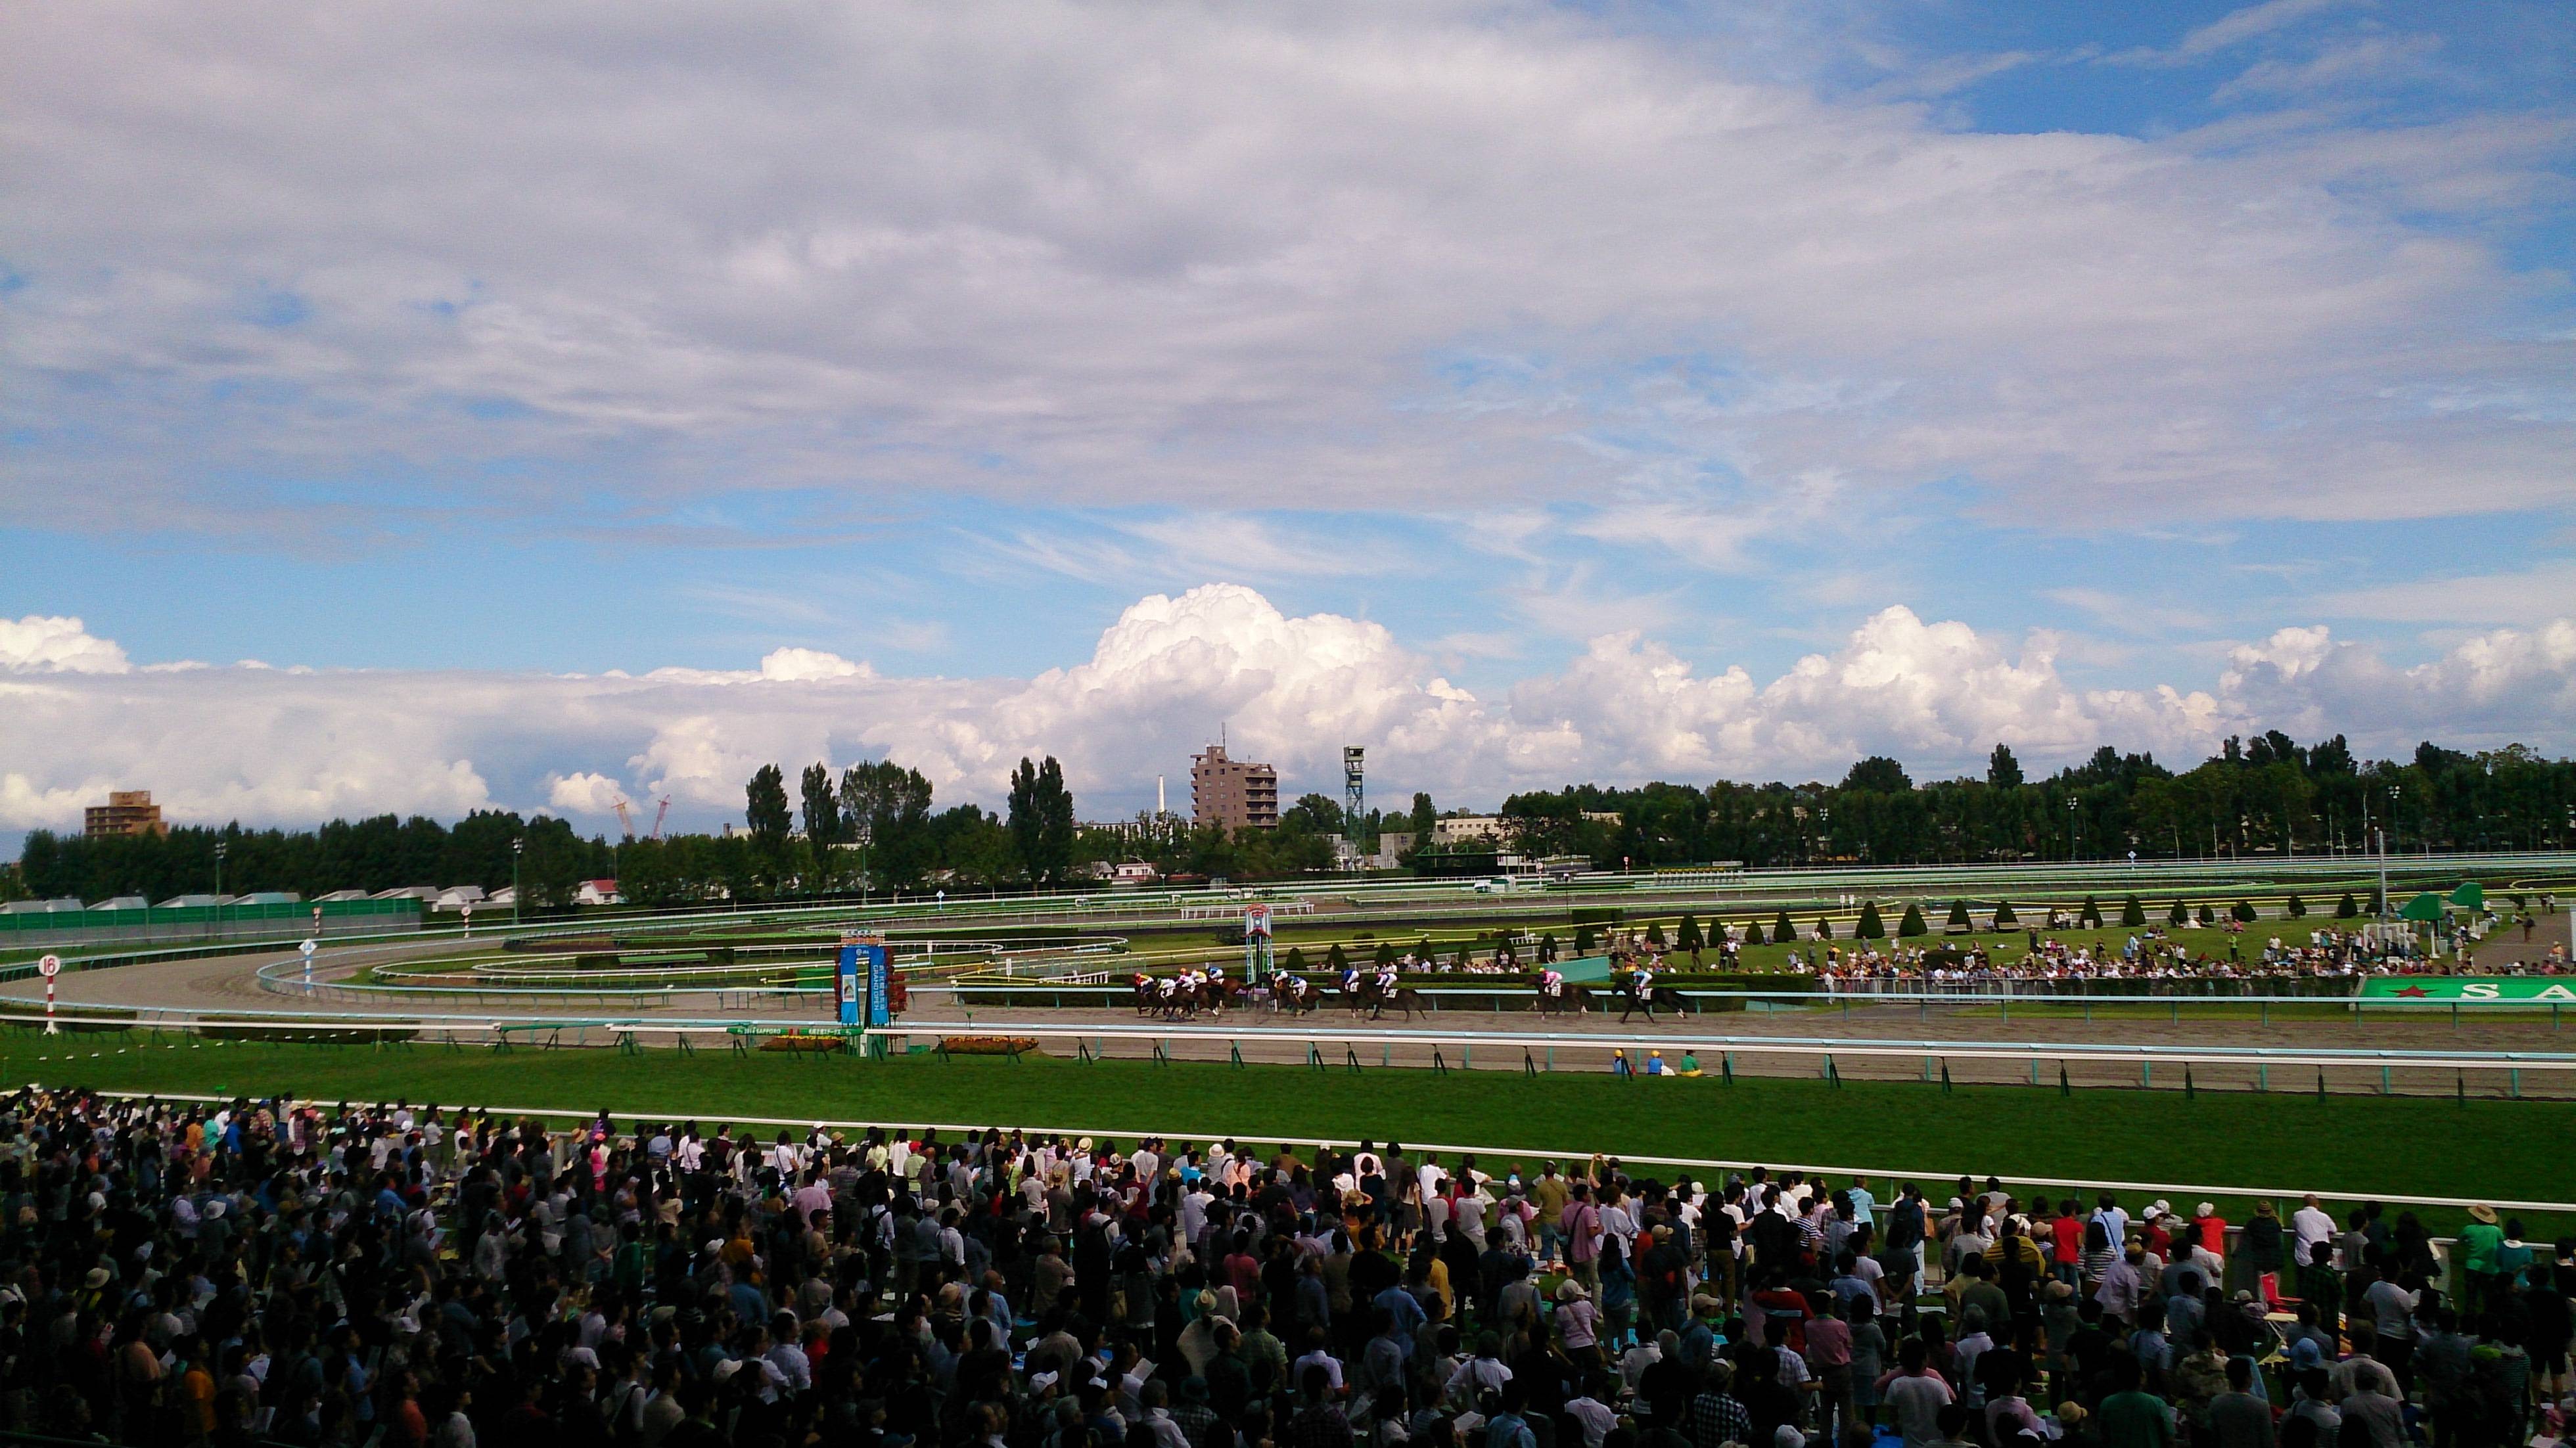
grass, cloud, structure, crowd, horse, stadium, arena, race track, gambling, racecourse, horse racing, geographical feature, atmosphere of earth, sport venue